Jaguar XJ (X300)

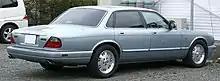
Rear of a Jaguar XJ6

For the inline 6 cylinder engine, magnesium-alloy valve covers and revised pistons featured in the engine, which was given the designation AJ16. It was found in 4.0 L supercharged form in the XJR. The normally aspirated six-cylinder X300 cars used either a ZF four-speed automatic gearbox (4HP-22 on the 3.2 L and 4HP-24 on the 4.0 L), or a Getrag 290 five-speed manual. The 4HP-22 automatic is mechanically controlled while the 4HP-24 is electronically controlled, allowing 4.0-litre models to offer Normal and Sport modes on a switch by the gear lever. This switch is replaced with a blanking plate on the 3.2 L. The supercharged six-cylinder engine in the XJR was normally built with the optional GM 4L80-E four-speed automatic and All V12-equipped cars were built with the GM 4L80-E automatic. In certain markets, such as North America, no manual gearbox was offered.